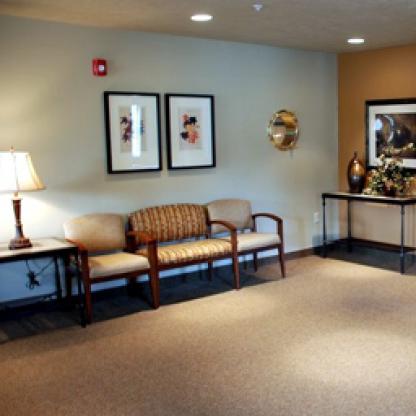
Scene: Indoor